Describe the emotion expressed in this image:  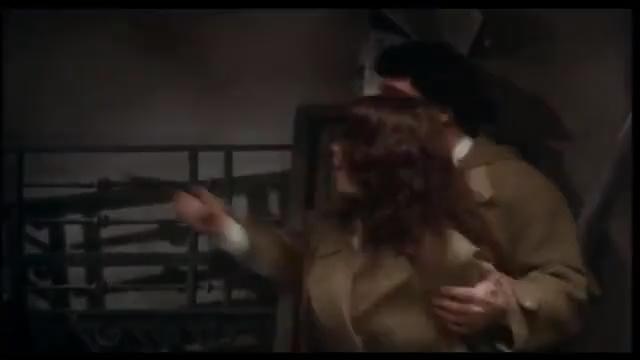
This person displays Pain, valence and arousal with low intensity.